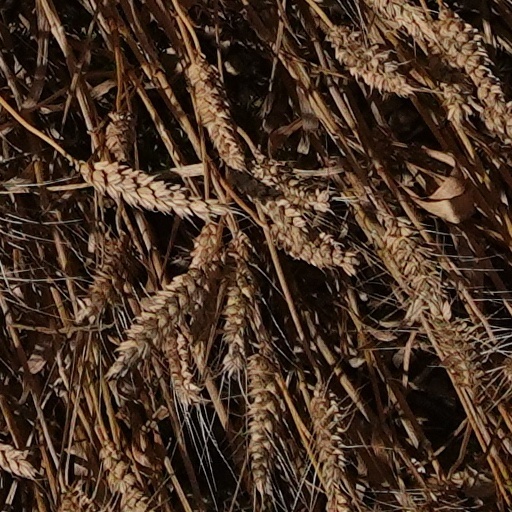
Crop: wheat